Elanora, Queensland

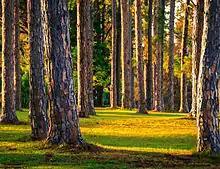
Pine trees in Elanora

Elanora is located between Tallebudgera Creek and Currumbin Creek, west-north-west of the coastal border town of Coolangatta and south-southeast of Brisbane, the state capital. Its local government area is the City of Gold Coast.